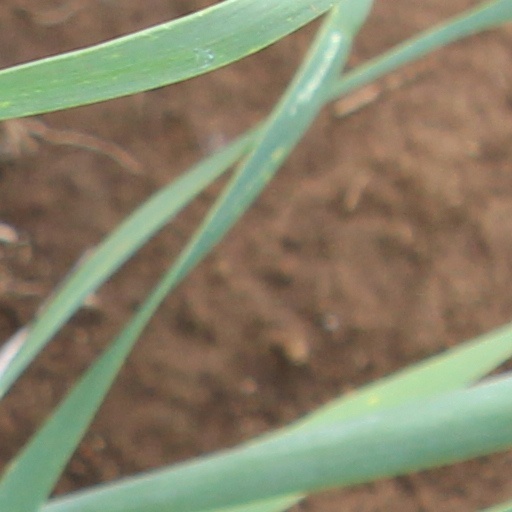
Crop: wheat